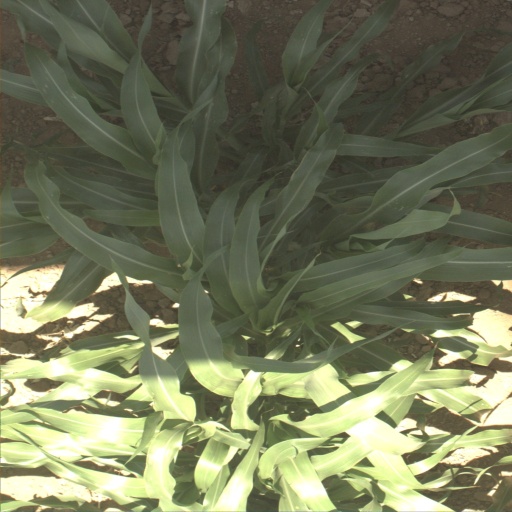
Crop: sorghum